Lavender Line

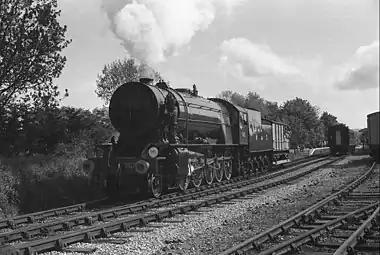
WD Austerity 2-10-0 'Dame Vera Lynn' departing Isfield.

Mr Milham's business failed in 1991 and the Lavender Line was put up for sale, initially for £1.3 million. This sale and a later auction seeking around £500,000 were not successful. Eventually, in November 1992, the railway (without the station house) was bought from Mr Milham's bankers by Lavender Line Ltd. The Lavender Line Ltd is in turn controlled by the Lavender Line Preservation Society, a registered charity formed initially by volunteers who had helped Mr Milham. The first public trains under the new owners operated on Sunday 30 May 1993 after significant track alterations required by the Railway Inspectorate. The initial has subsequently been extended to just under with the line terminating at the first of two bridges over the river Uck.